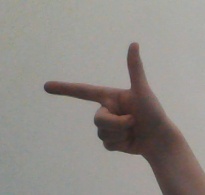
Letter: yaa